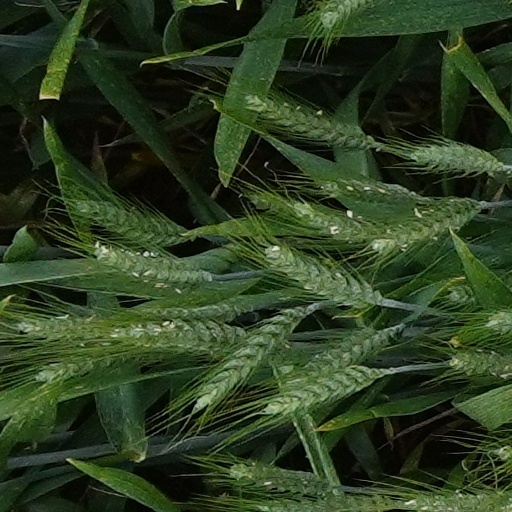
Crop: wheat